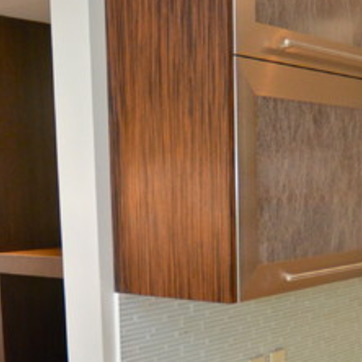
Material: wood